C. Minakshi

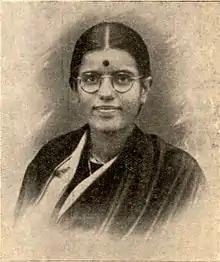

Cadambi Minakshi (12 September 1905 – 3 March 1940) was an Indian historian and expert on Pallava history. In 1936, she became the first woman to get a doctorate from the University of Madras.